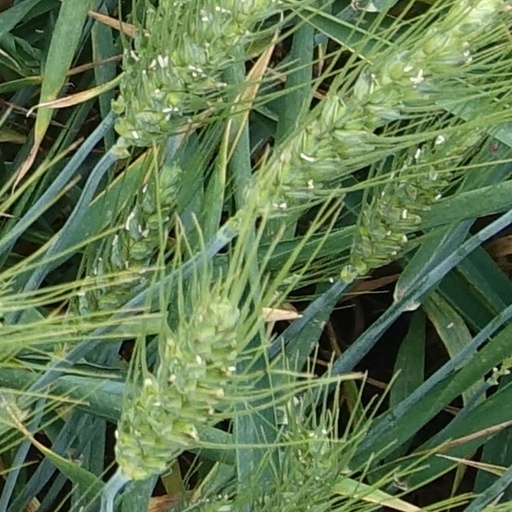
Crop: wheat